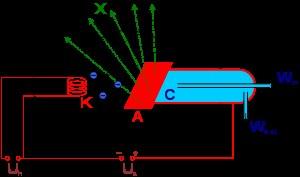
Les rayons X sont une forme de rayonnement électromagnétique à haute fréquence constitué de photons dont l'énergie varie d'une centaine d'eV, à plusieurs MeV.